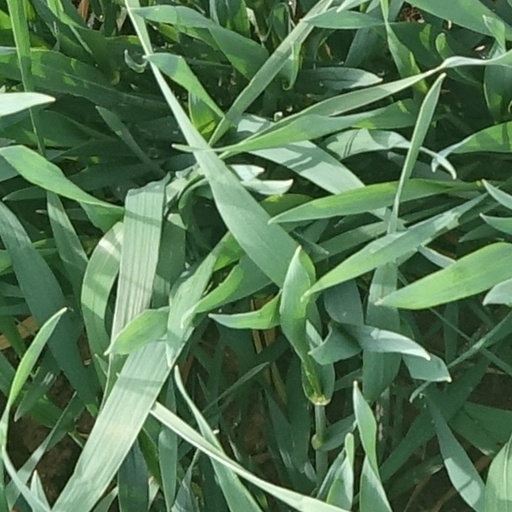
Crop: wheat